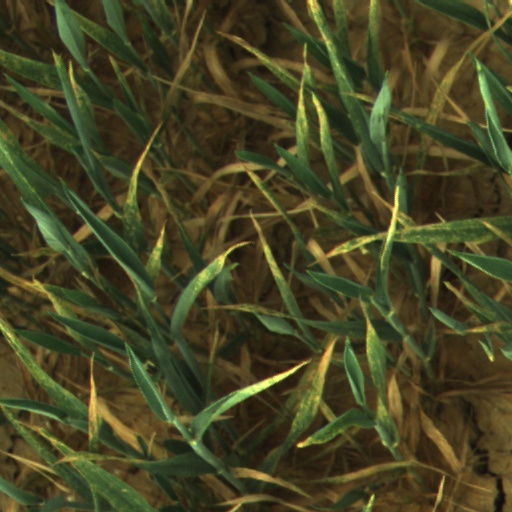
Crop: wheat